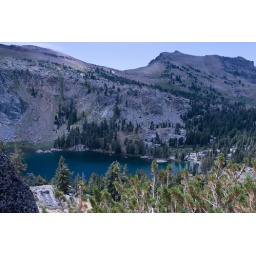
Emigrant lake with a stunted pine tree in the foreground